Mirrors (Justin Timberlake song)

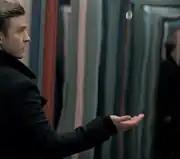
Timberlake catching his grandparents' wedding ring, before embarking on a "lengthy, and quite wrought" dance sequence. An "MTV News" writer thought the scene is a reference to the time his grandfather's failing health prevented him from attending Timberlake's wedding.

The music video was directed by Floria Sigismondi and saw its world premiere as the highlight of an hour-long special on The CW in celebration of "The 20/20 Experience"'s release. Timberlake dedicated the music video to his maternal grandparents William and Sadie Bomar, who were married for 63 years until William's death in 2012. The video is choreographed by Noemie Lafrance.